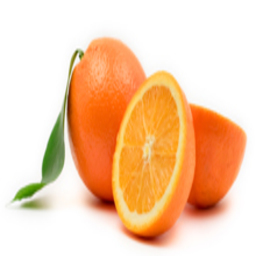
Label: peels